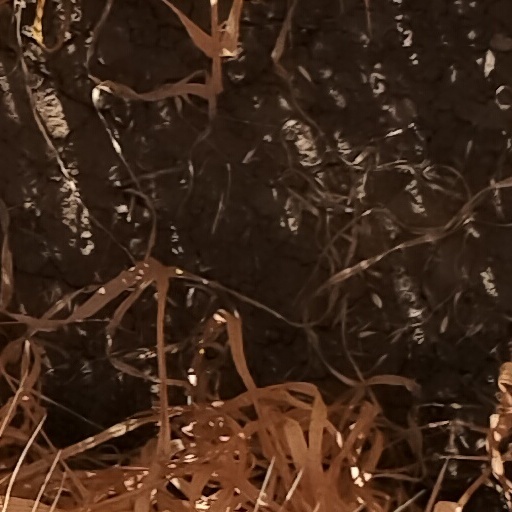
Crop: wheat